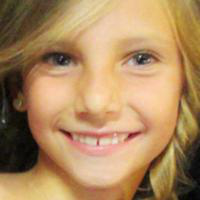
Age group: age 11-20